Corgi Toys

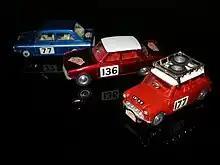
340 Sunbeam Imp 1967 Monte Carlo Rally, 322 Rover 2000 1965 Monte Carlo Rally, 339 Mini Cooper S 1967 Monte Carlo Rally

Models following themes were released over the years. In January 1964, Corgi updated the existing Citroën DS Safari to become a promotional vehicle for the 1964 Winter Olympics (475), complete with a skier figure, four model skis and two model ski poles. Painted white and with a decal of the Olympic rings logo on the bonnet, this model then reverted to a 'Corgi Ski Club' version the following year.